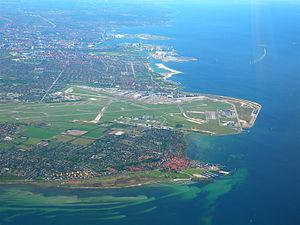
Kastrup est une banlieue de Copenhague située au sud-est de la capitale.